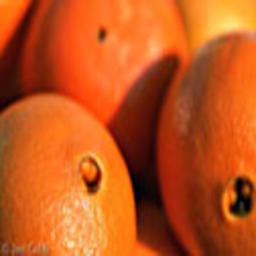
Label: peels